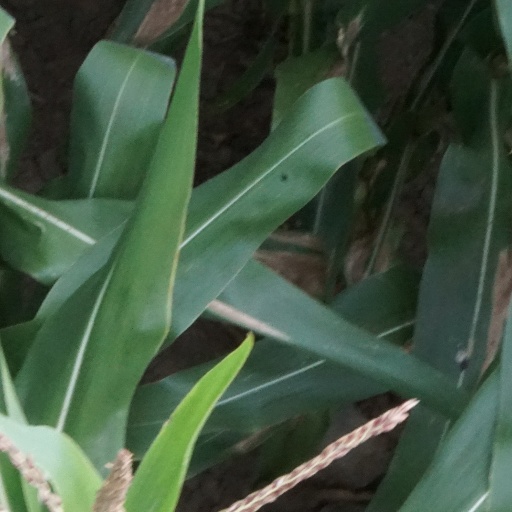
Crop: maize; corn